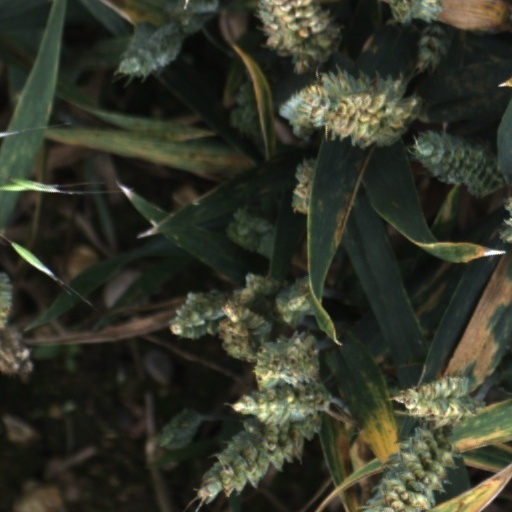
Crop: wheat